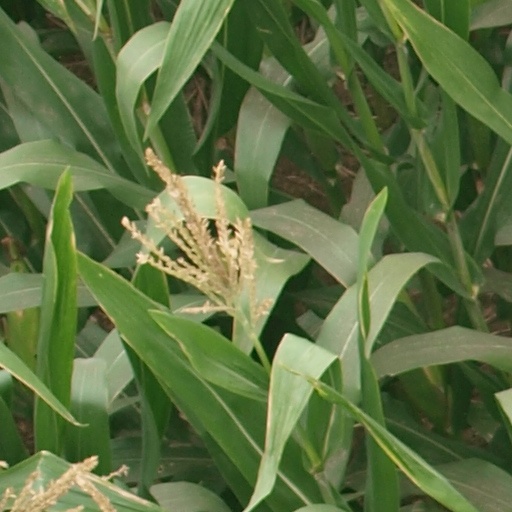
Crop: maize; corn